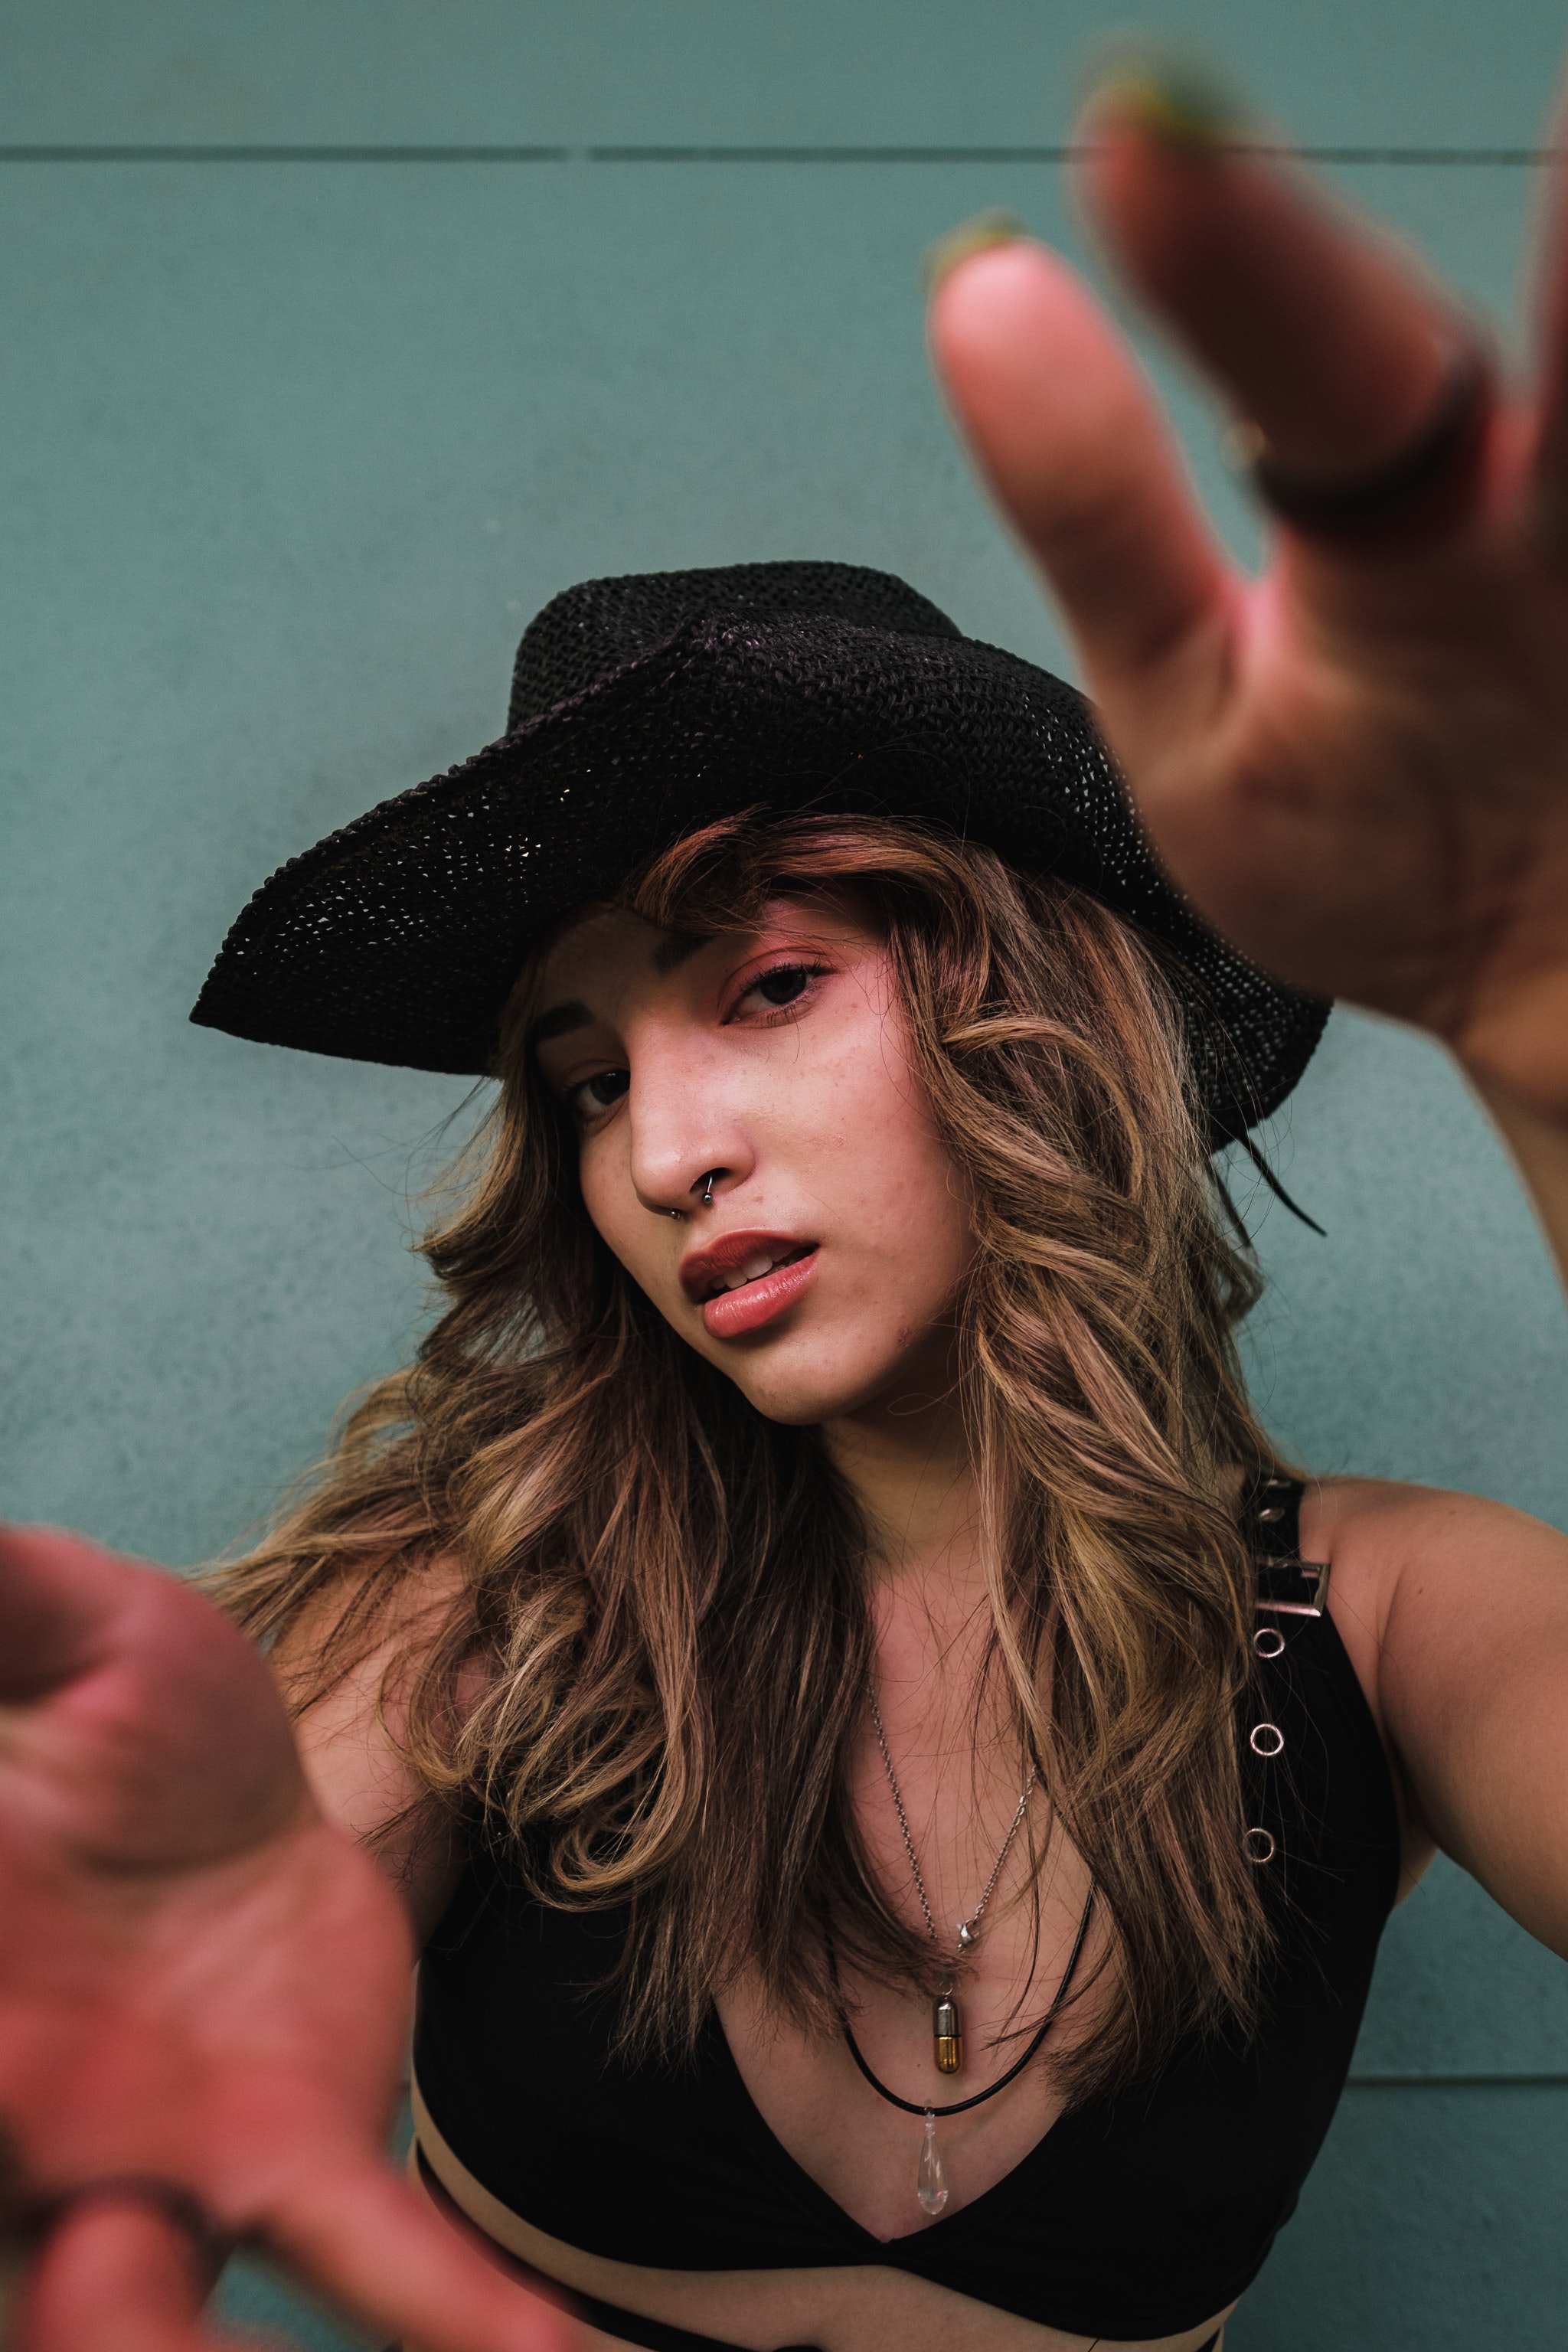
woman, skin, lip, chin, hand, hairstyle, shoulder, facial expression, hat, muscle, mouth, organ, human, fedora, black, neck, fashion, flash photography, sun hat, cap, gesture, eyelash, eyewear, finger, headgear, cool, happy, black hair, street fashion, fun, summer, thigh, people, long hair, jewellery, layered hair, beauty, blond, necklace, brown hair, costume hat, thumb, bracelet, fashion accessory, sign language, chest, cowboy hat, nail, abdomen, sitting, flesh, portrait photography, photo shoot, hair coloring, costume accessory, photography, vacation, fashion model, tattoo